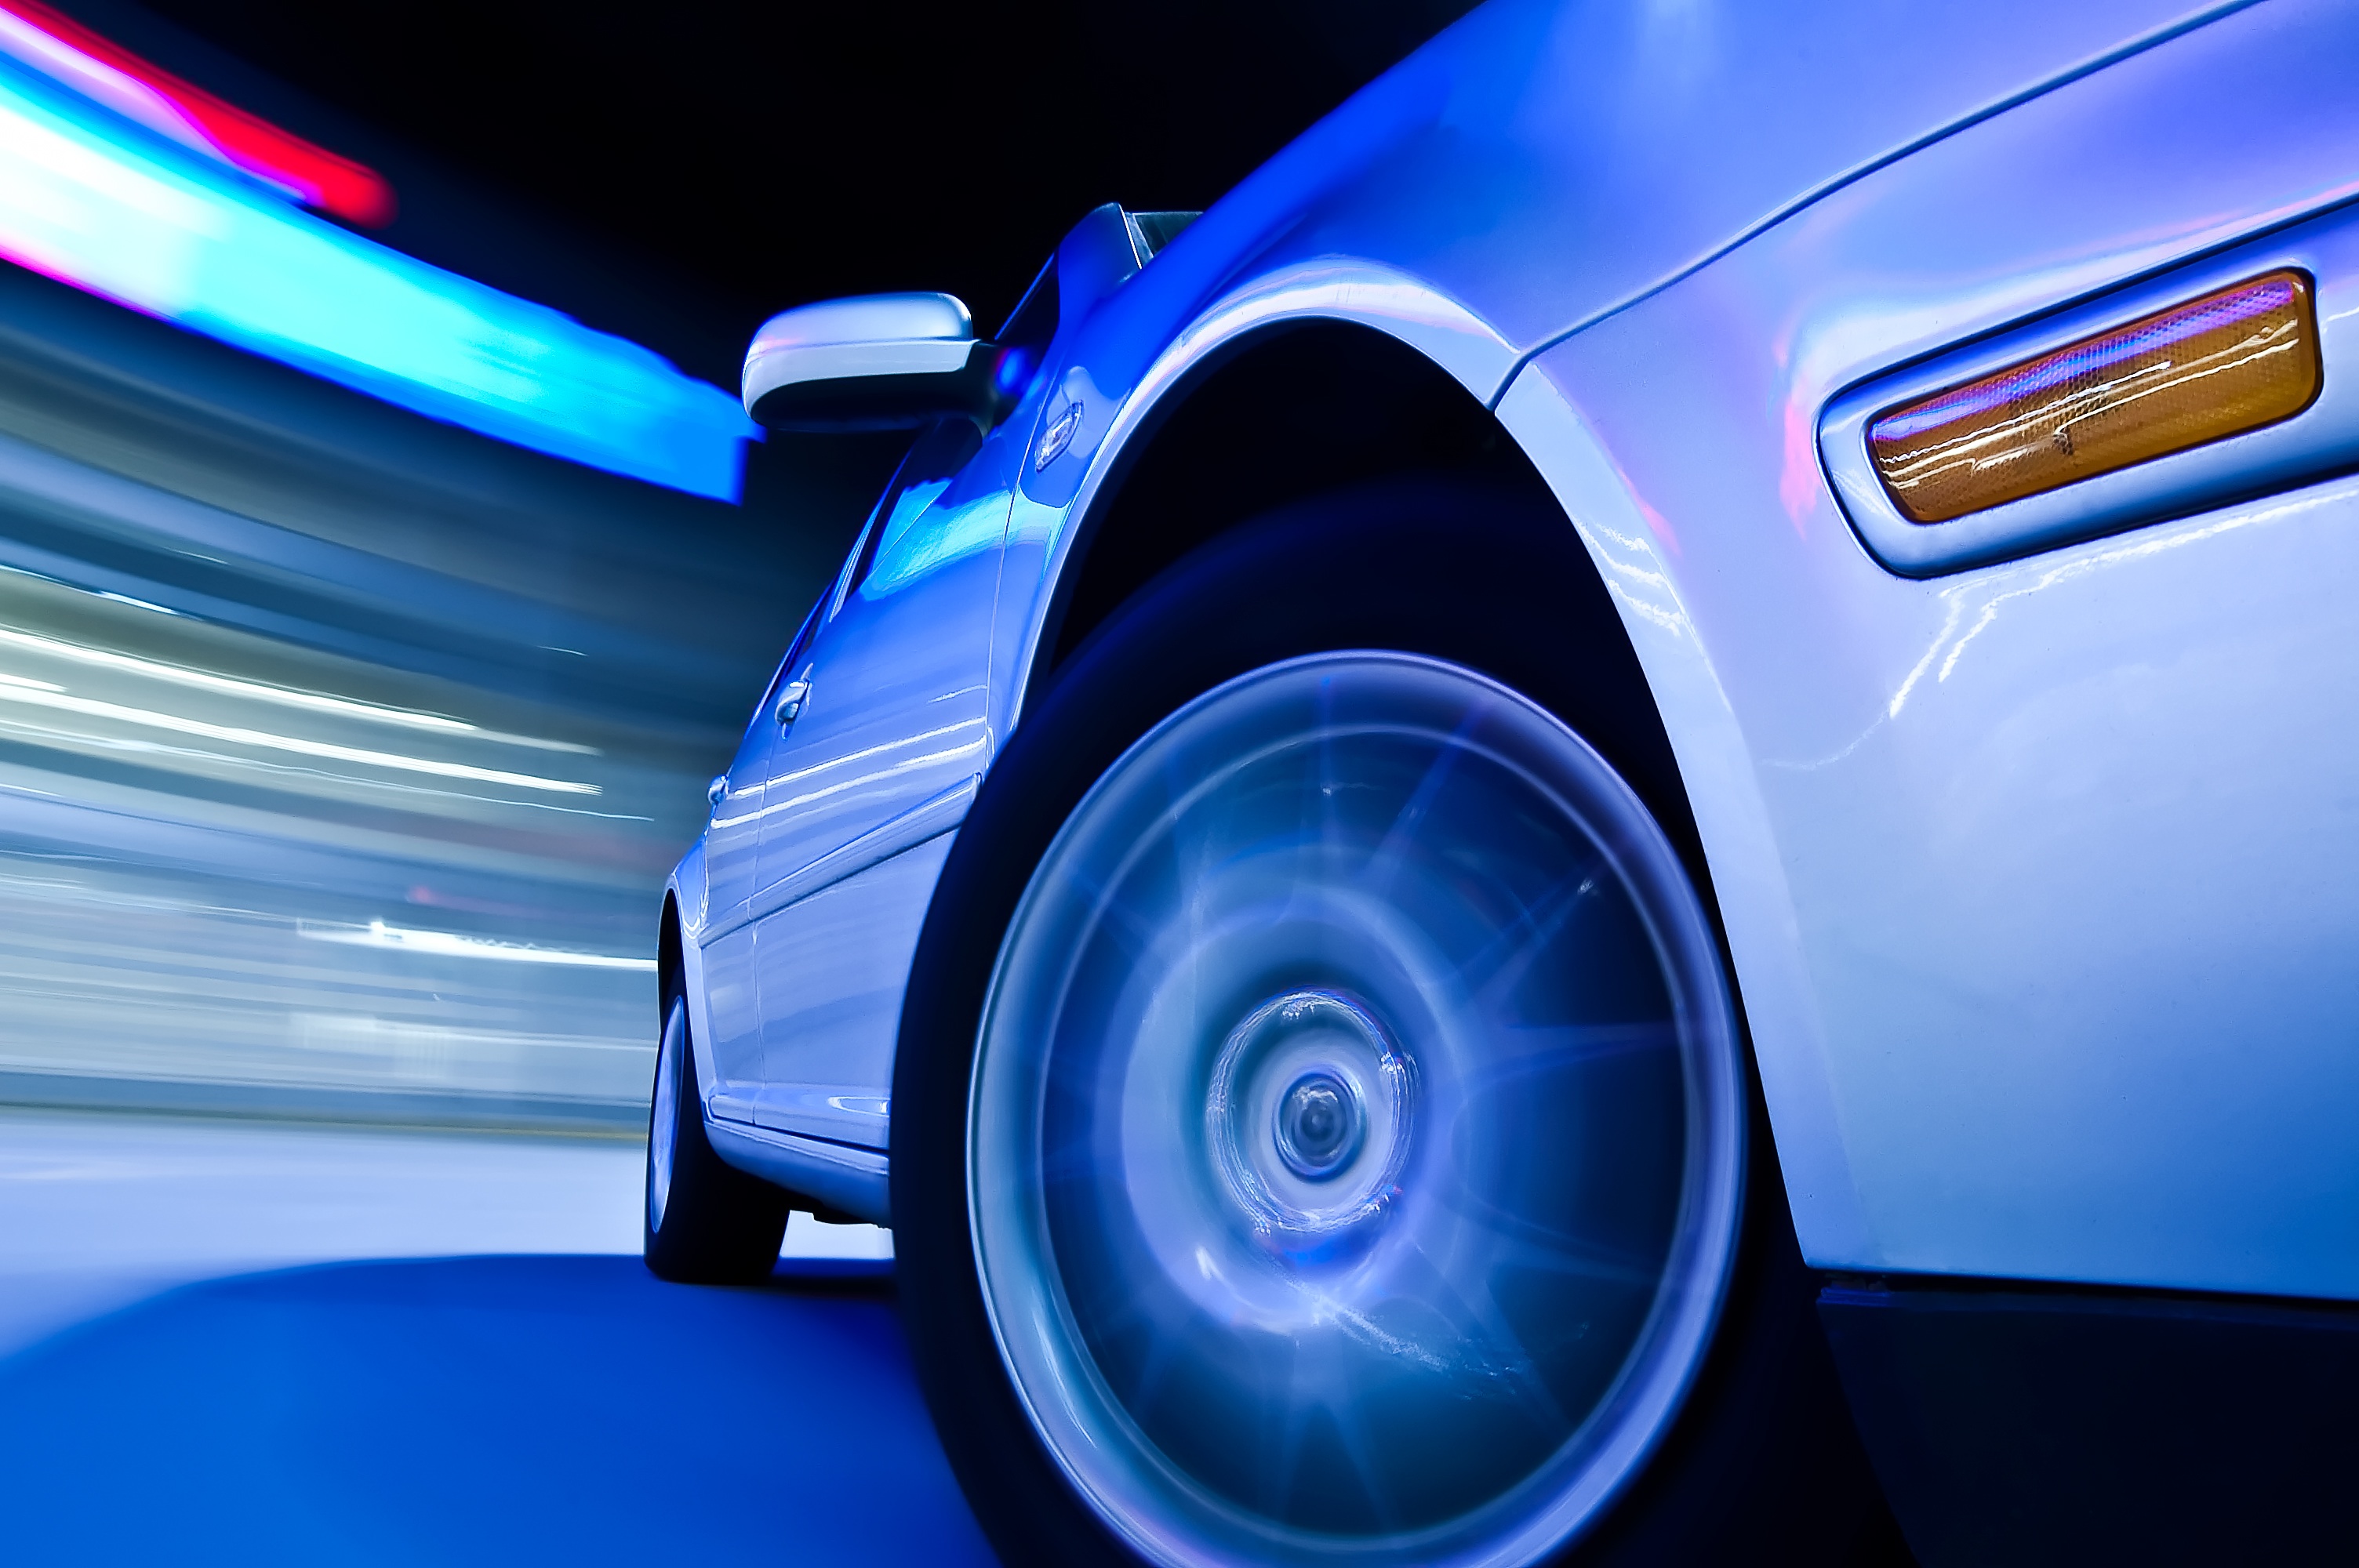
car, wheel, vehicle, sports car, screenshot, city car, auto show, concept car, land vehicle, automobile make, automotive design, family car, executive car